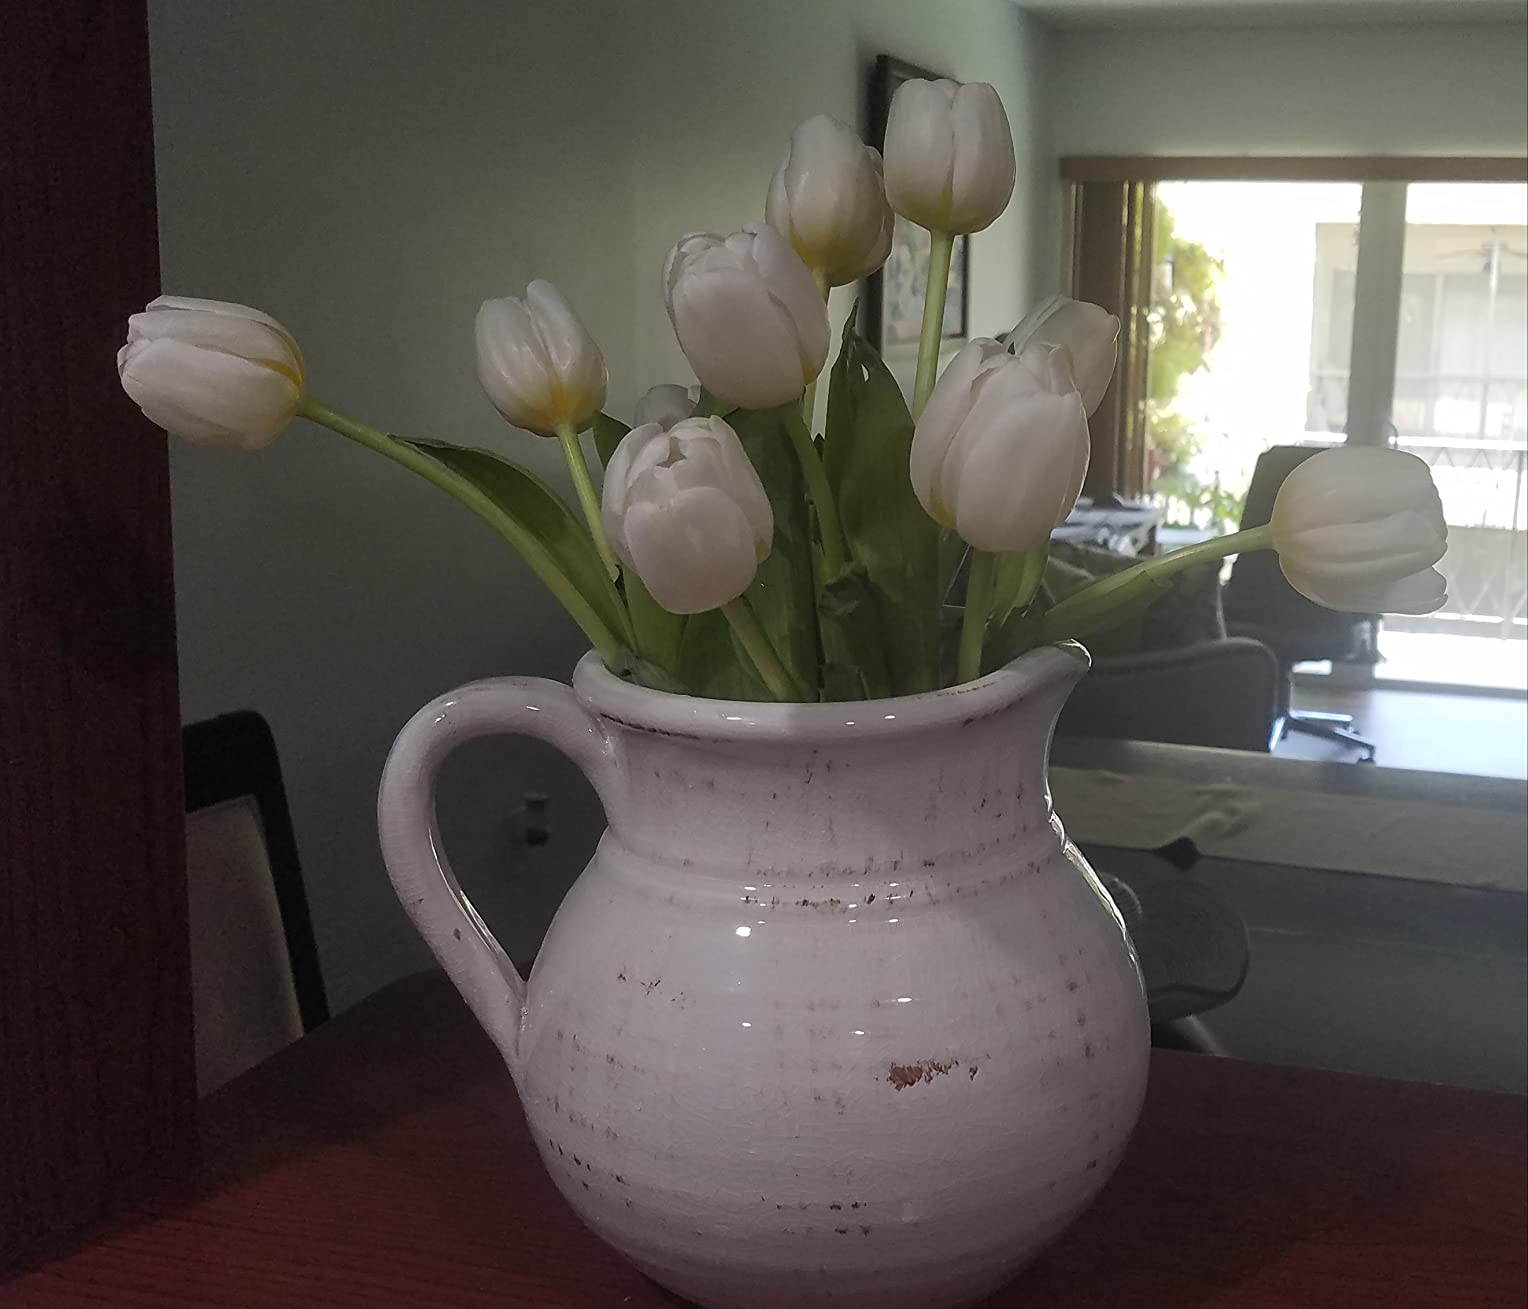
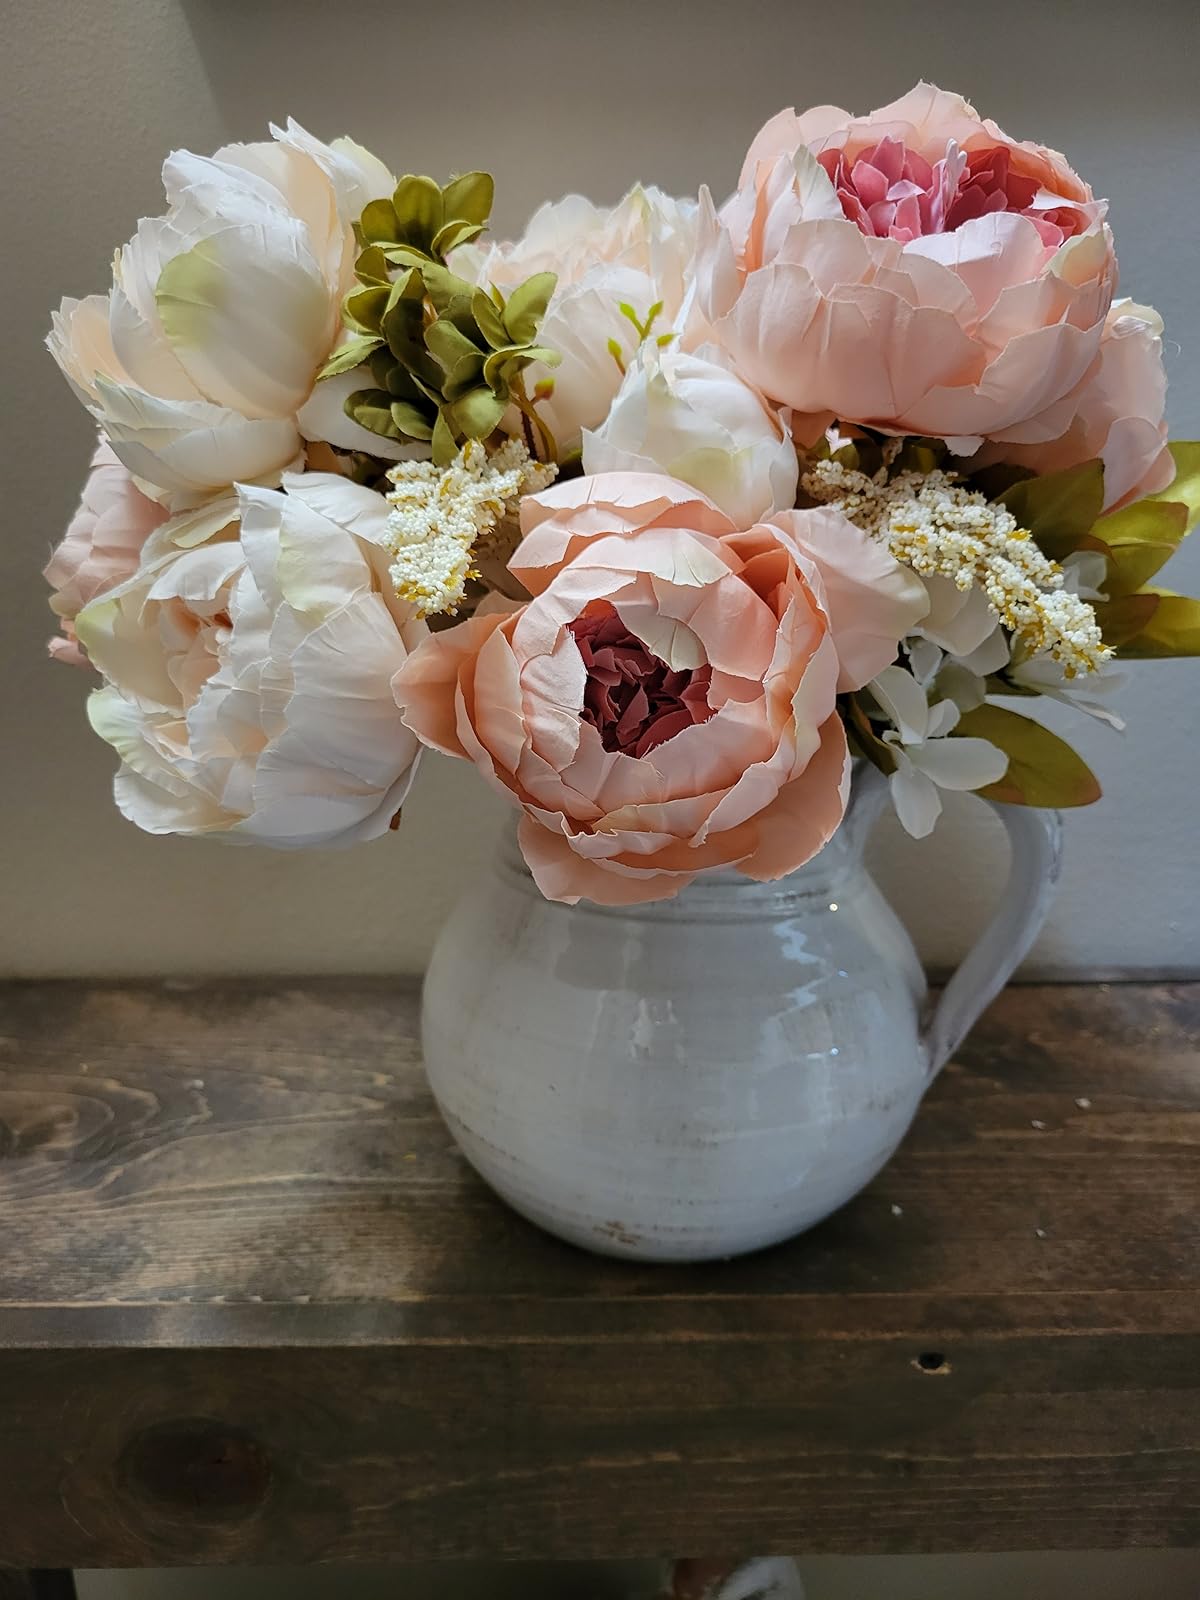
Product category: vase
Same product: yes